Pemon conflict

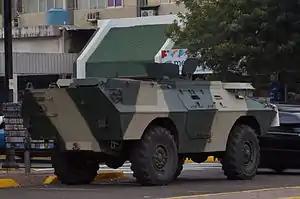

Humanitarian aid was stockpiled on the Brazilian border, with the intent to bring it into Venezuela. On 20 February, Dragoon 300 armoured fighting vehicles of the Armored Cavalry Squadron were seen entering the Gran Sabana region. Groups of Indigenous Pemon people blocked the entry of the military vehicles into the region.